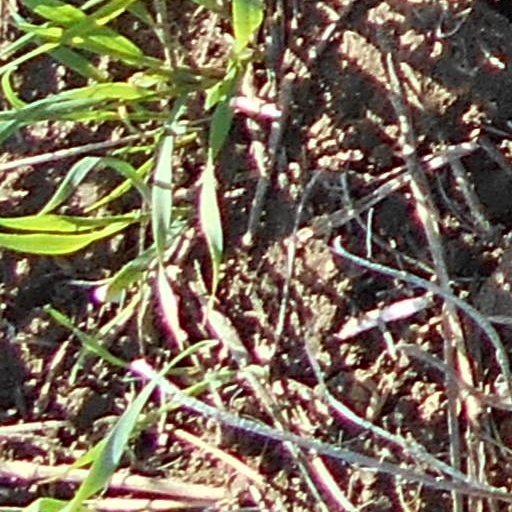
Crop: wheat